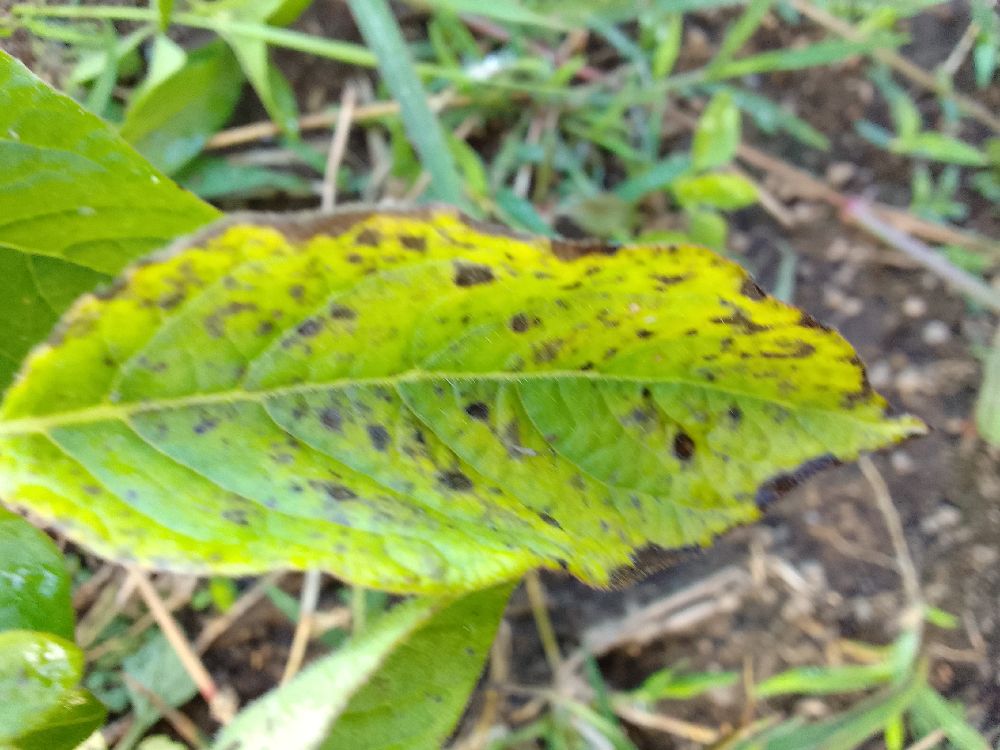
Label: Early blight